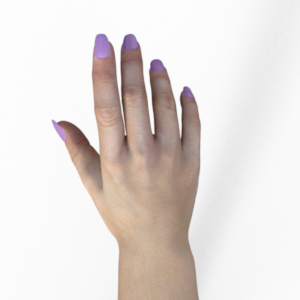
Label: paper